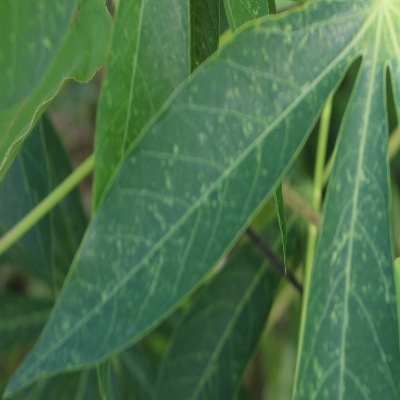
Crop: Cassava
Condition: green mite